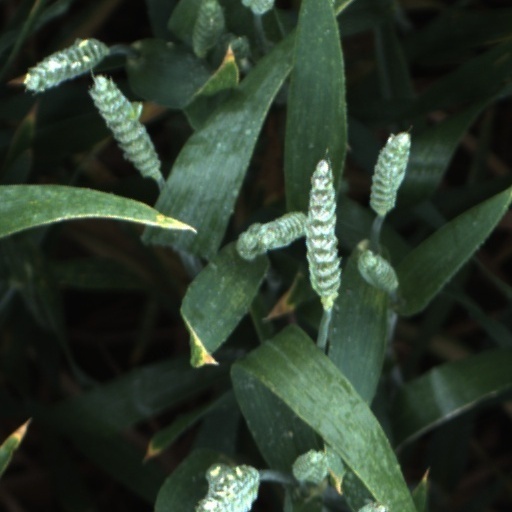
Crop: wheat